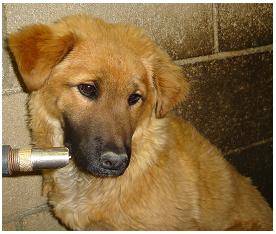
Label: dog